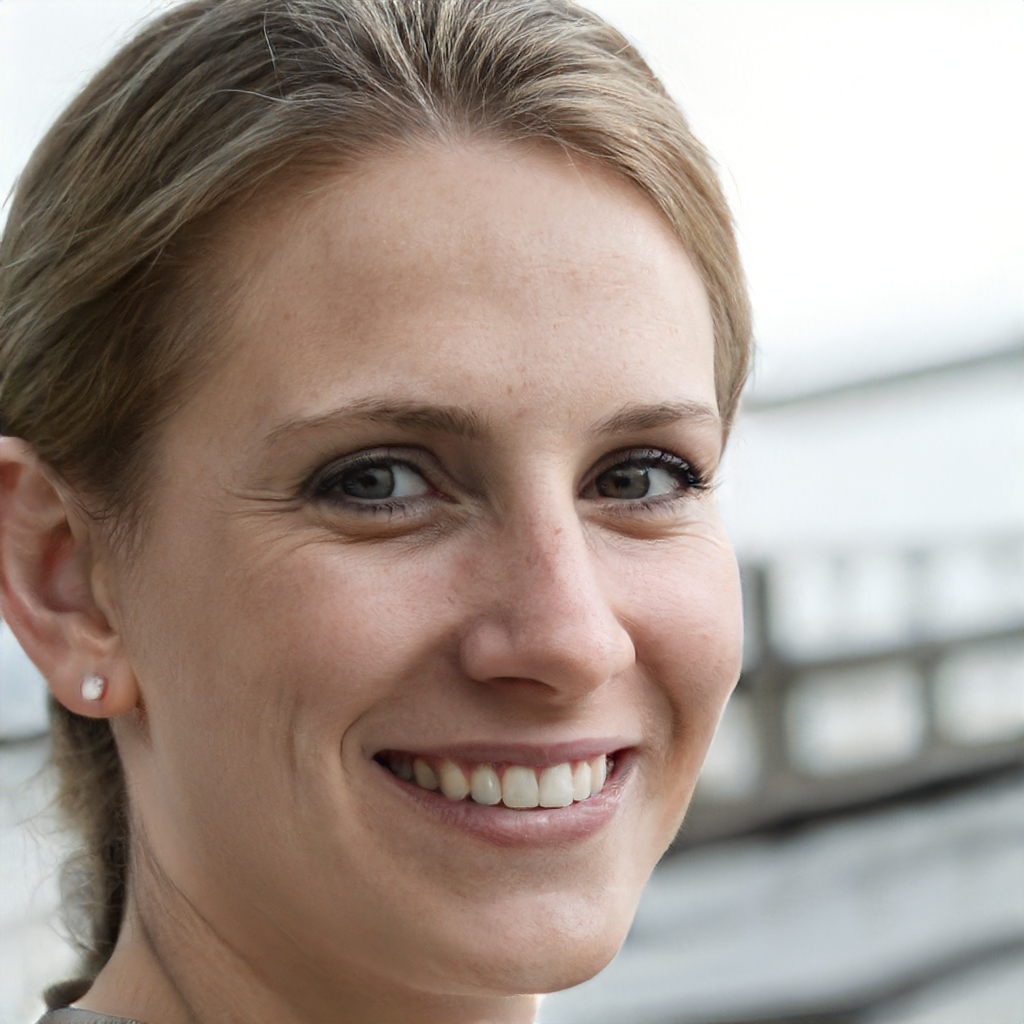
Gender: Female